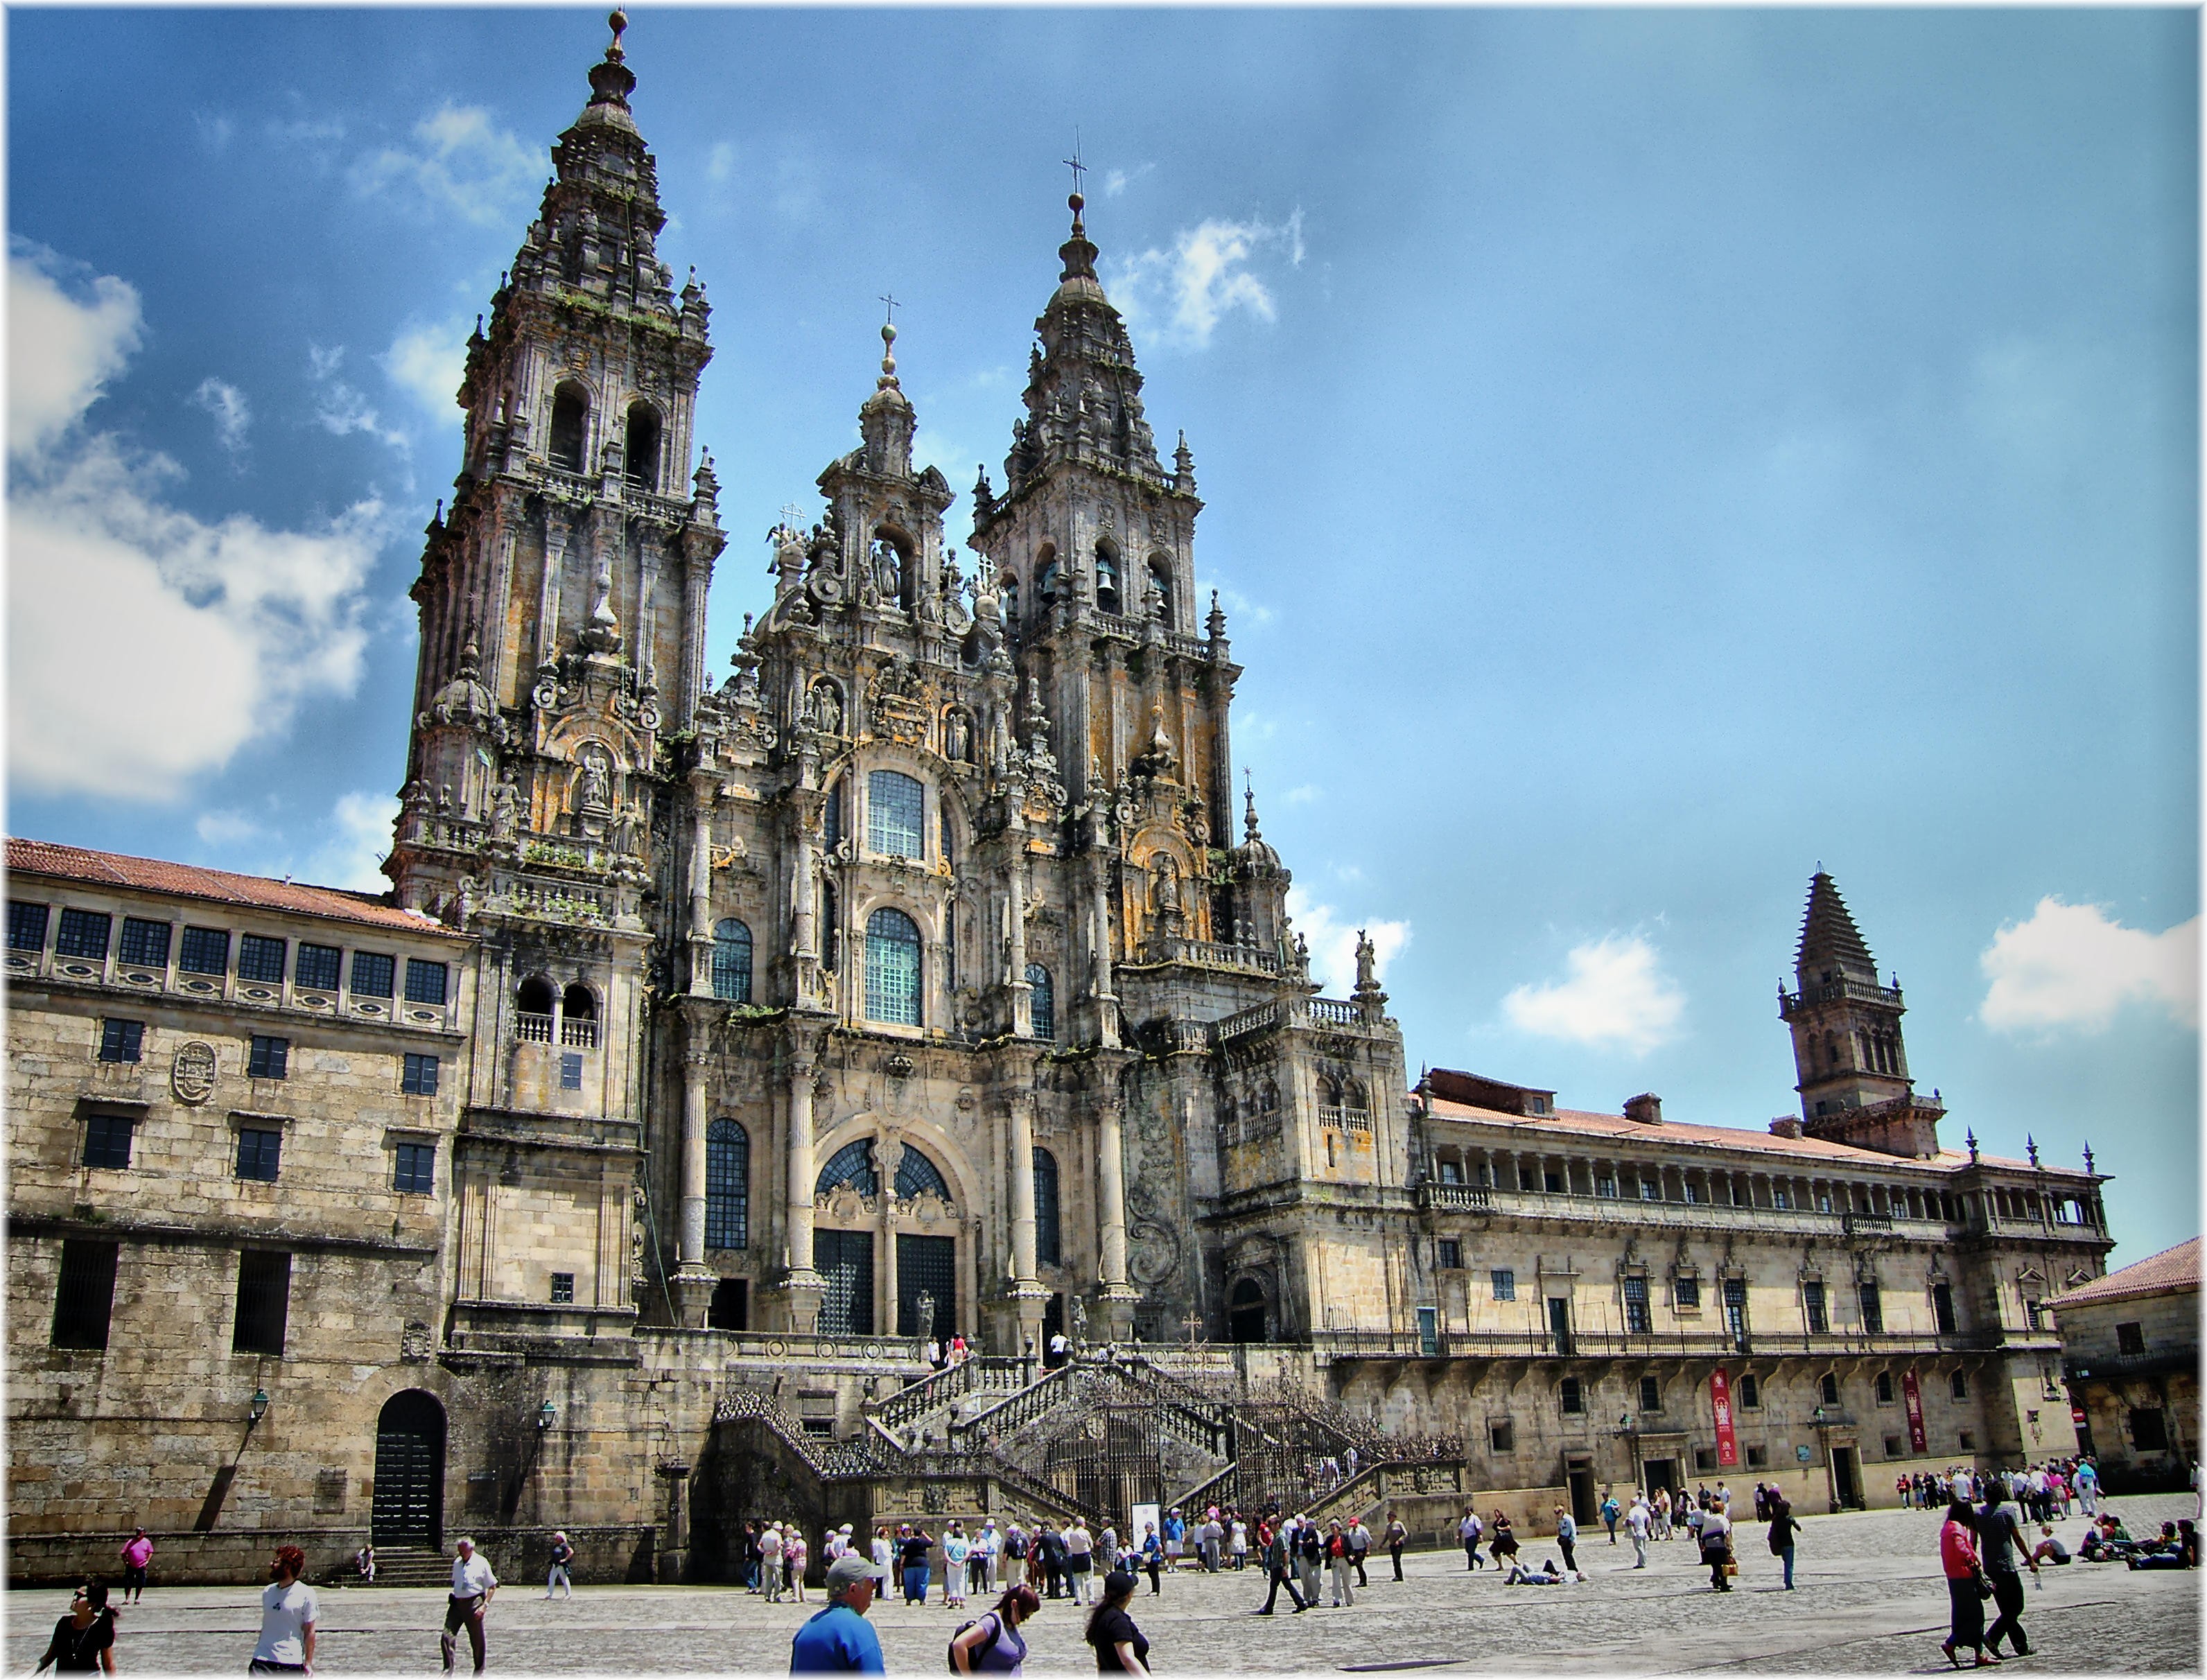
building, palace, city, cityscape, europe, plaza, landmark, facade, cathedral, tourism, place of worship, sculpture, spain, espagne, europa, escultura, catedrales, galicia, piedra, mygearandme, santiagodecompostela, acorua, lacorua, town square, basilica, pedra, espana, metropolis, corua, galiza, catedrais, corunna, galice, iglesias, igrexas, compostela, xacobeo, prazaobradoiro, tours